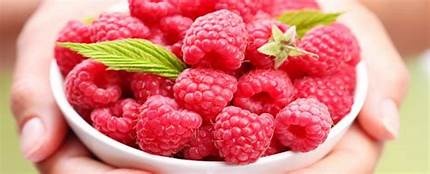
Label: raspberry